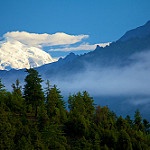
Label: mountain